Florence A. Blanchfield

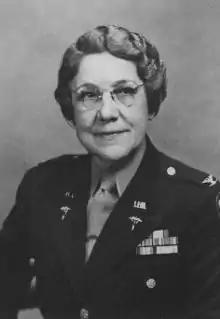
Colonel Florence A. Blanchfield

Florence Aby Blanchfield (April 1, 1884 in Shepherdstown, West Virginia – May 12, 1971 in Washington, D.C.) was a United States Army Colonel and superintendent of the Army Nursing Corps, from 1943 to 1947. She was awarded the Distinguished Service Medal in 1945, and the Florence Nightingale Medal by the International Red Cross in 1951. In 1947 Blanchfield became the first woman to receive a military commission in the regular army.